Coriolis force

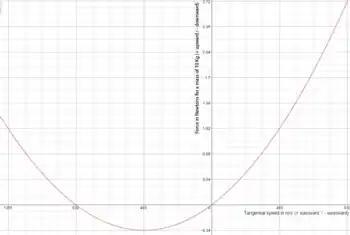
Graph of the force experienced by a object as a function of its speed moving along Earth's equator (as measured within the rotating frame). (Positive force in the graph is directed upward. Positive speed is directed eastward and negative speed is directed westward).

From the fixed inertial frame of reference above Earth, the train traveling east now rotates at twice the rate as when it was at rest—so the amount of centripetal force needed to cause that circular path increases leaving less force from gravity to act on the track. This is what the Coriolis term accounts for on the previous paragraph.As a final check one can imagine a frame of reference rotating along with the train. Such frame would be rotating at twice the angular velocity as Earth's rotating frame. The resulting centrifugal force component for that imaginary frame would be greater. Since the train and its passengers are at rest, that would be the only component in that frame explaining again why the train and the passengers are lighter than in the previous two cases.